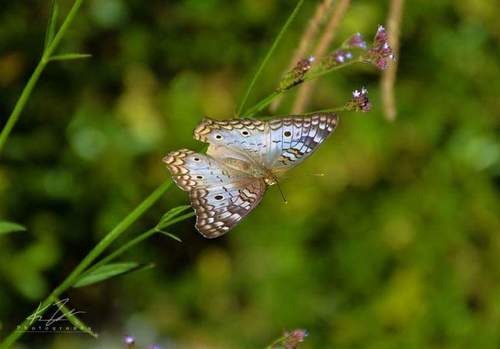
Scientific name: Anartia jatrophae
Common name: White peacock
Family: Nymphalidae
Order: Lepidoptera
Pollinator type: Primary pollinator
Habitat: Gardens, parks, and open areas
Geographic range: Southern United States to Argentina
Conservation status: Least Concern